Yuki Takahashi

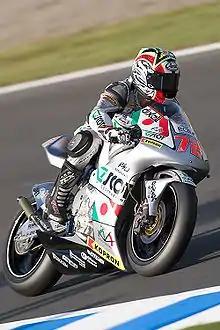
Takahashi at the 2008 Japanese Grand Prix, riding a Honda.

He became a full-time 250cc World Championship rider in 2005, finishing eleventh overall on a Honda. For 2006 and beyond Honda did not develop their 250cc two-stroke racing machine, but Takahashi was still able to take two wins and sixth overall. He came eleventh overall without a podium in 2007 as the team began to struggle, but in 2008 he took three podium finishes, and qualified eighth and finished sixth in his home race. In his final 250cc appearance at Valencia he qualified tenth, but rode well, finishing second. He ended up in fifth place in the final standings: his best performance since starting to compete in the World Championship.